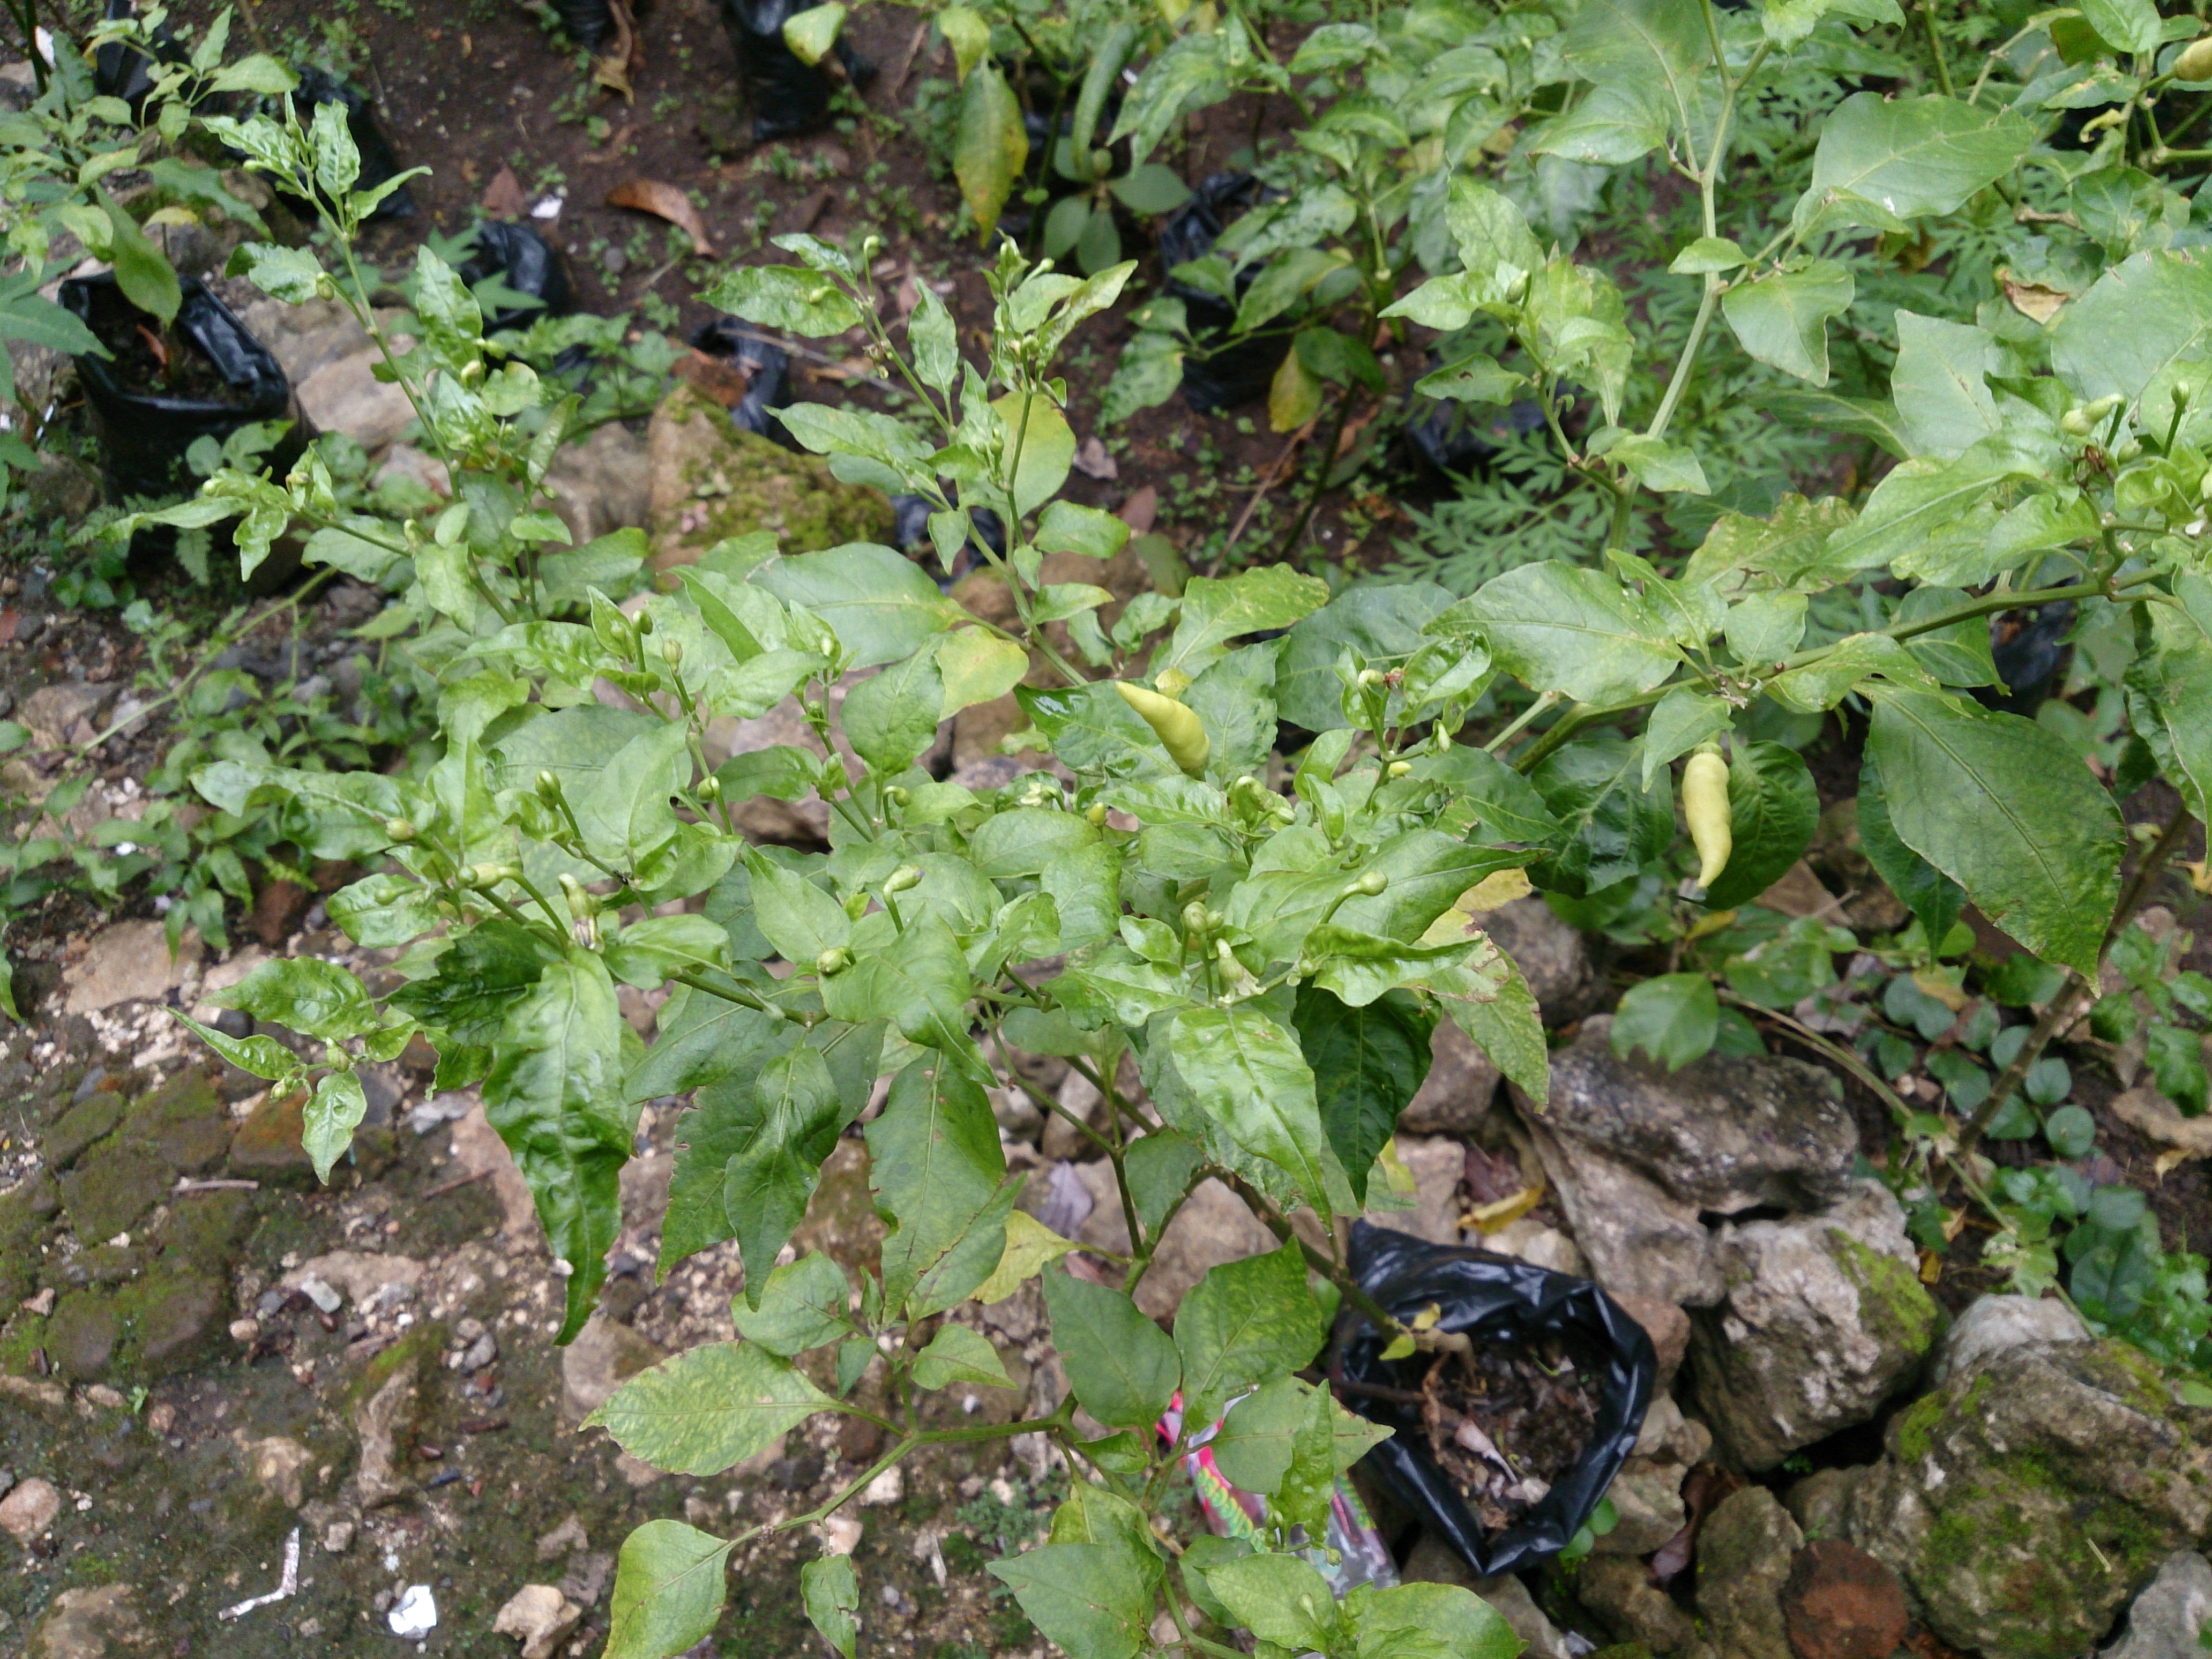
plant, berry, leaf, flower, food, herb, produce, vegetable, garden, shrub, flowering plant, annual plant, land plant